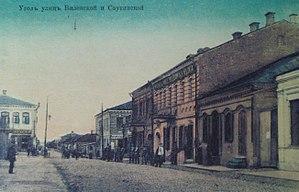
Baryssaw ou Borissov est une ville de la voblast de Minsk, en Biélorussie, et le centre administratif du raïon de Baryssaw. Sa population s'élevait à 143 287 habitants en 2017.